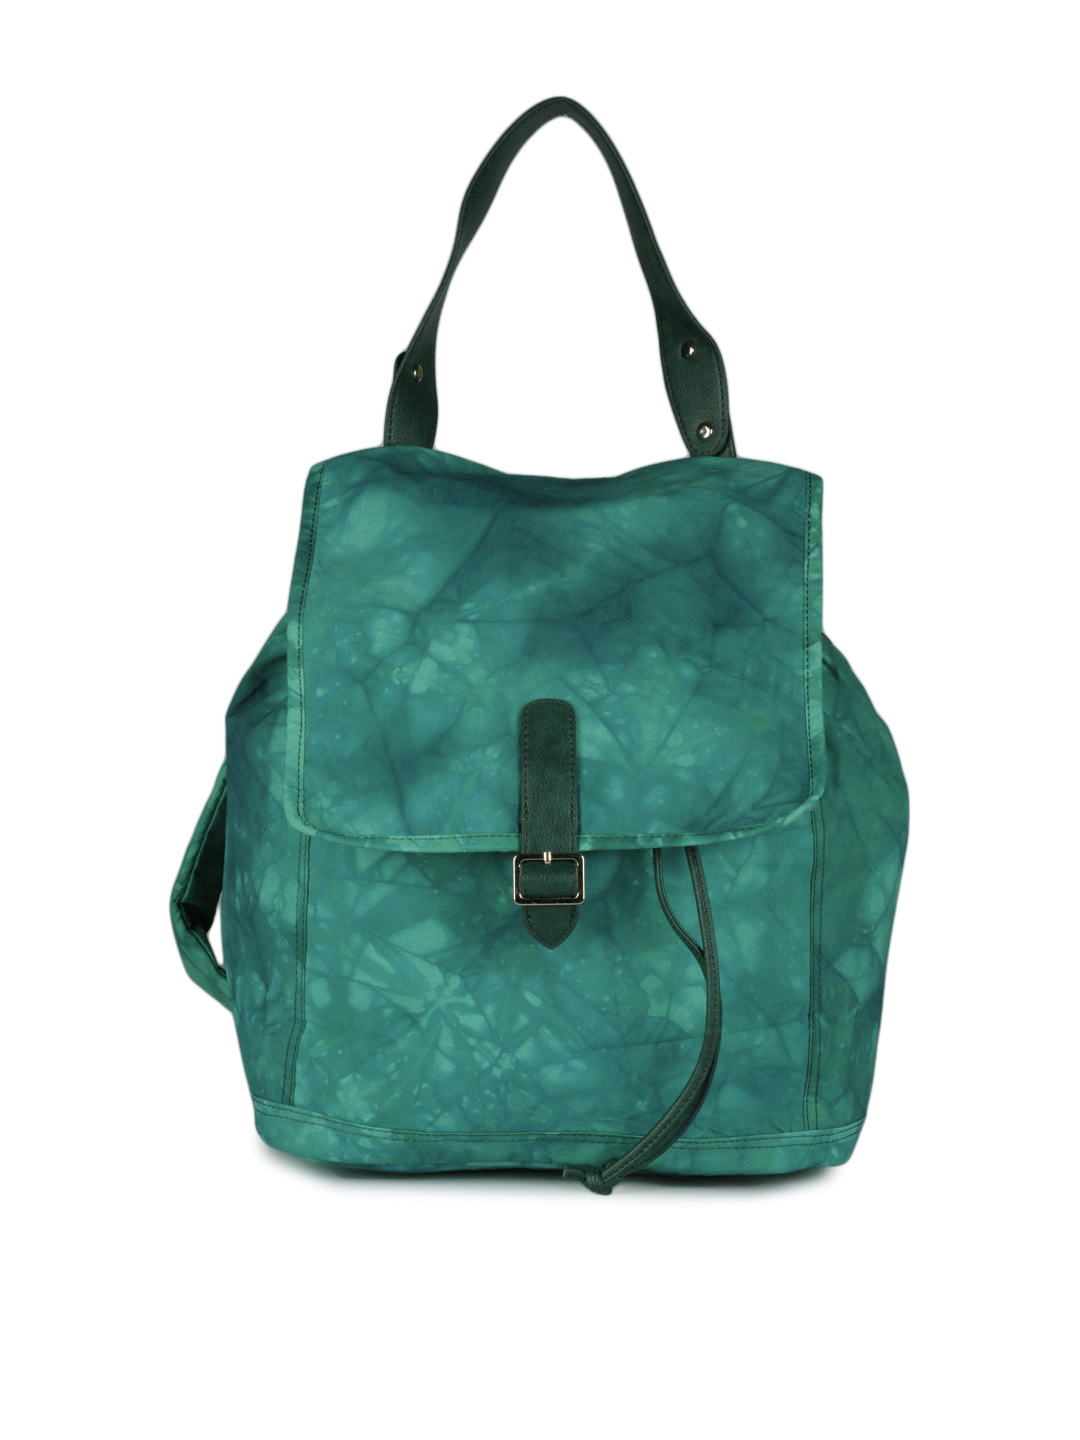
Backpackgit Women Green Backpack
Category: Accessories / Bags / Backpacks
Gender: Women
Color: Green
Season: Summer 2015
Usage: Casual